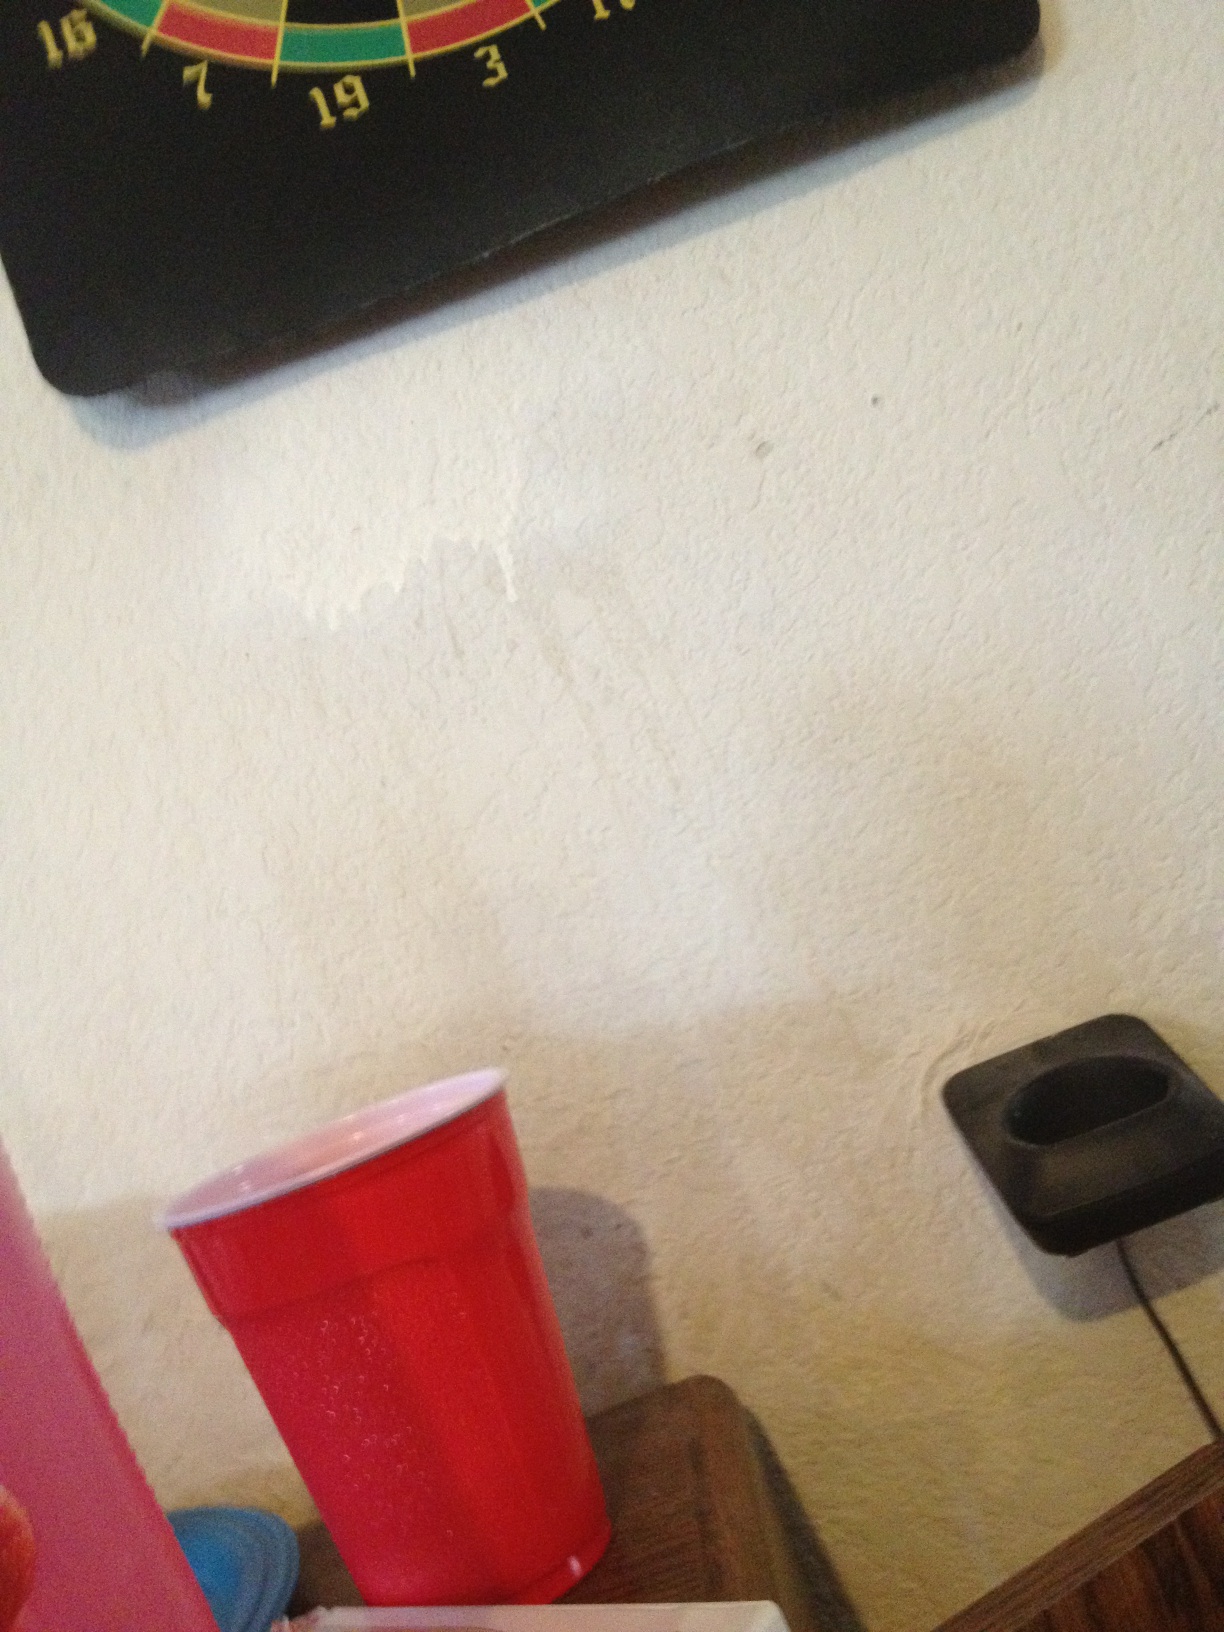Question: What is this a bottle of?
Answer: unanswerable